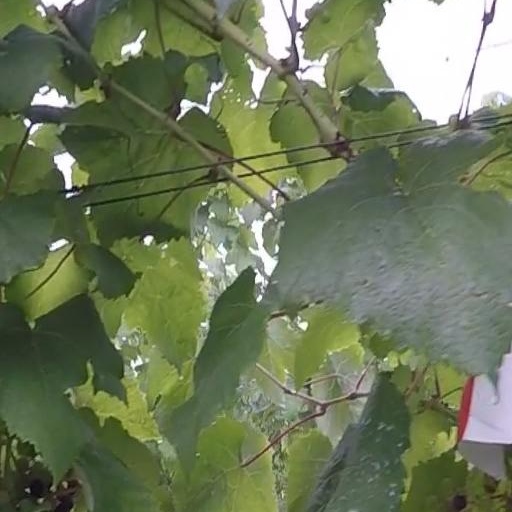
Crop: grape